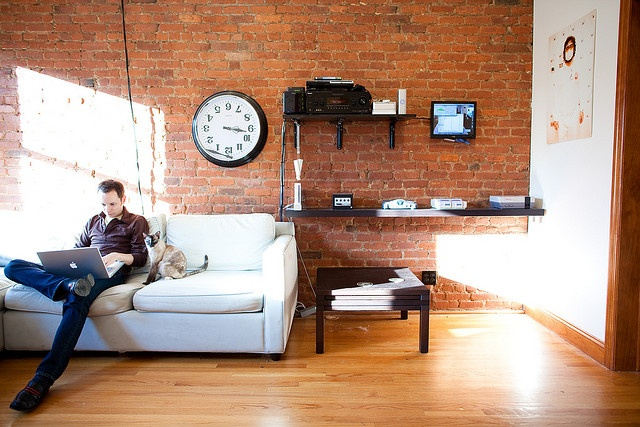
A man sitting on a white couch using a laptop computer under a clock.
Using a laptop on a sofa during the daytime.
Man using a laptop on the couch in a sunny room
Man and cat browsing the internet in studio apartment.
Man working on a laptop sitting on a couch with a cat.